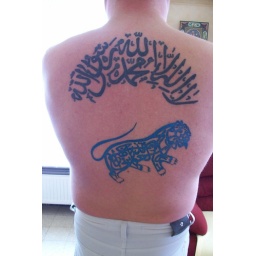
persian animal calligraphy in turkish blue